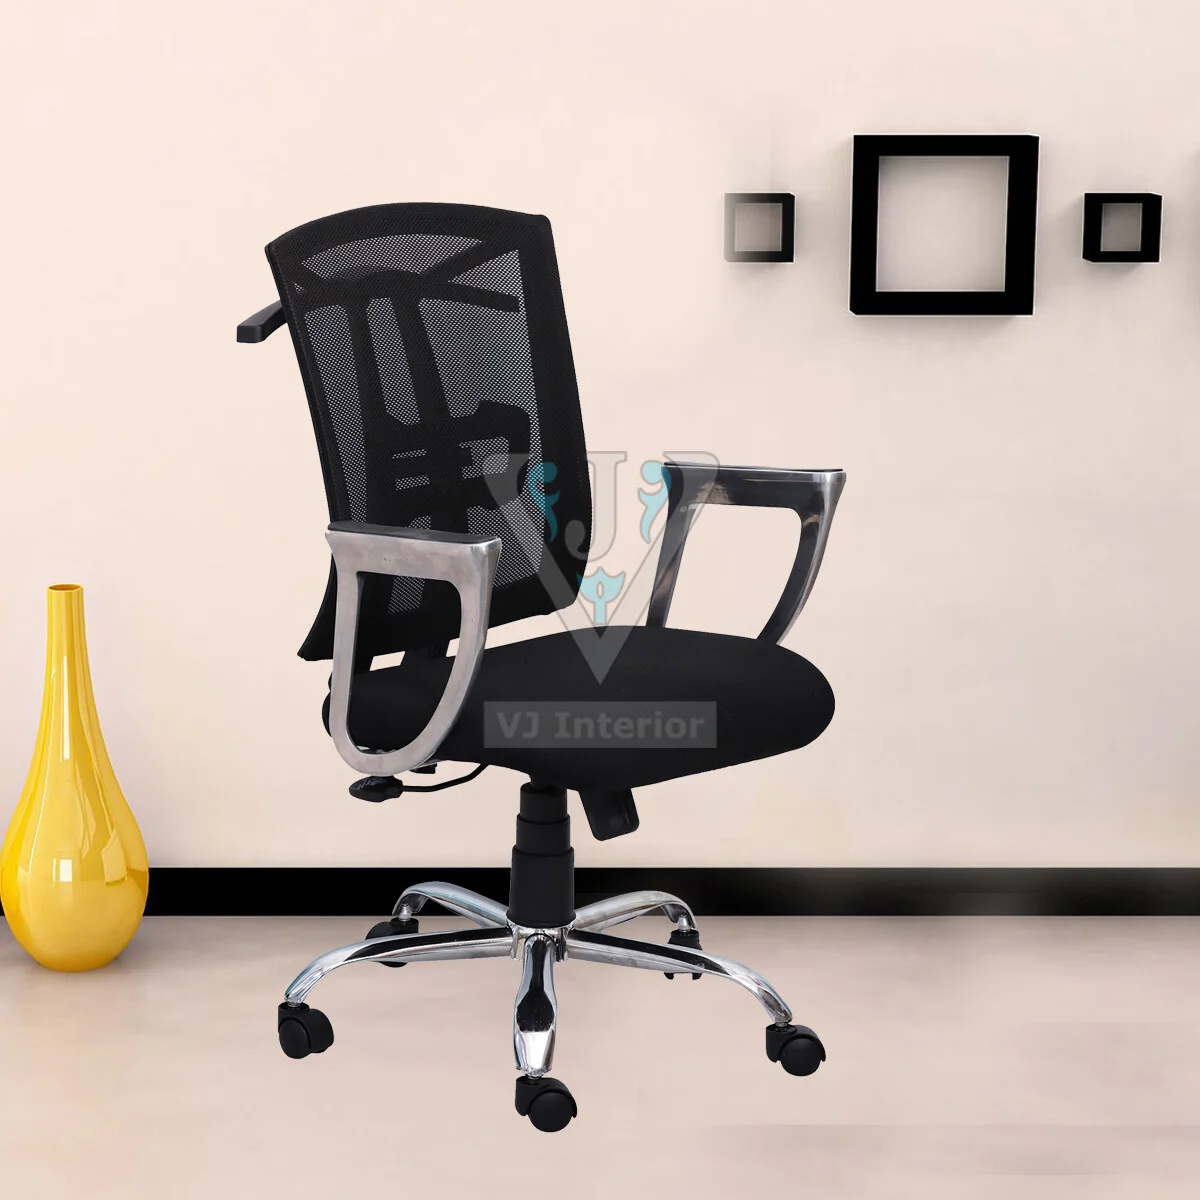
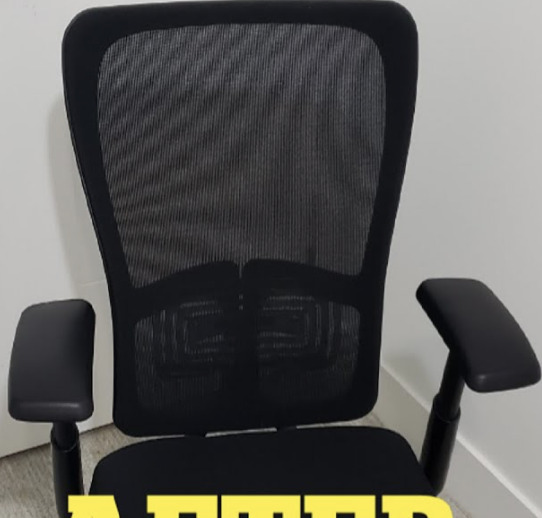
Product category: items_chair
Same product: no